Osaka Monorail 2000 series

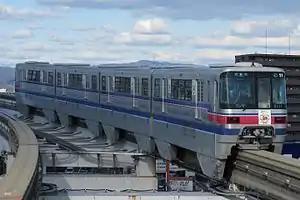
2000 series train

The is a type of monorail train which has operated on the Osaka Monorail since 2001. The trains are built by Hitachi, Ltd. and Kawasaki Heavy Industries, have aluminium bodies, and operate as four-car formations.